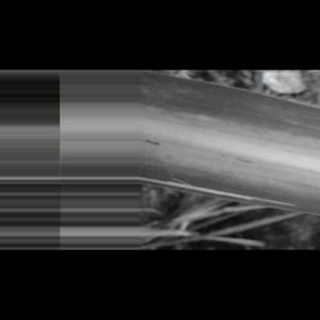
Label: sugarcane_yellow_leaf_disease